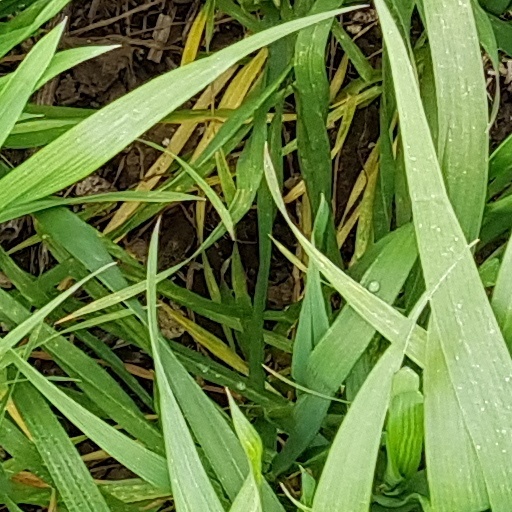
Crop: wheat